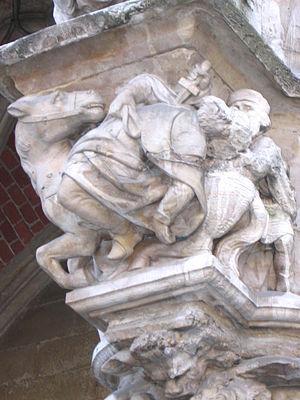
Les sept Lignages de Bruxelles, qui avaient nom Sleeus, Sweerts, Serhuyghs, Steenweeghs, Coudenbergh, Serroelofs et Roodenbeke, ont formé depuis le Moyen Âge une classe d’hommes ayant le monopole, jusqu'en 1421, au sein de l'administration urbaine, des fonctions dirigeantes civiles, militaires et économiques. Cette institution a existé jusqu'à la fin de l'Ancien Régime. Toutefois, à partir de la révolution urbaine de 1421, les représentants des corporations formées en Nations ont également exercé des charges correspondantes. Cependant, les charges d'échevins et de capitaines des milices urbaines furent toujours exclusivement réservées aux membres des Lignages.